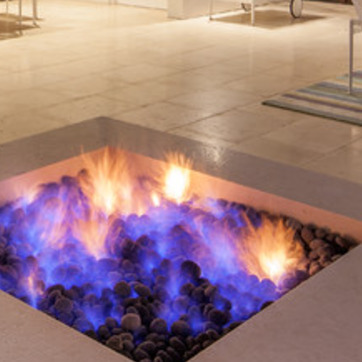
Material: other